Dorothy Burr Thompson

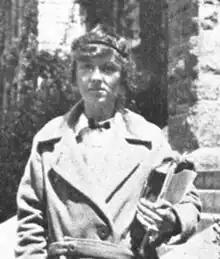
Dorothy Burr Thompson in 1923

Dorothy Burr Thompson (August 19, 1900 – May 10, 2001) was an American classical archaeologist and art historian at Bryn Mawr College and a leading authority on Hellenistic terracotta figurines.